Knife juggling

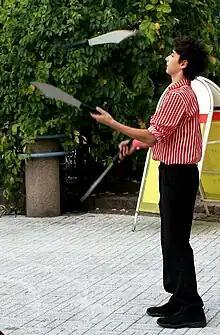
A knife juggler

Knife juggling is a variant of toss juggling using blunt knives as props which are thrown and caught. Although knives are sometimes juggled recreationally, it is generally a performance art. Knife juggling is typically seen performed by street entertainers as part of a routine, or at art or historical festivals.